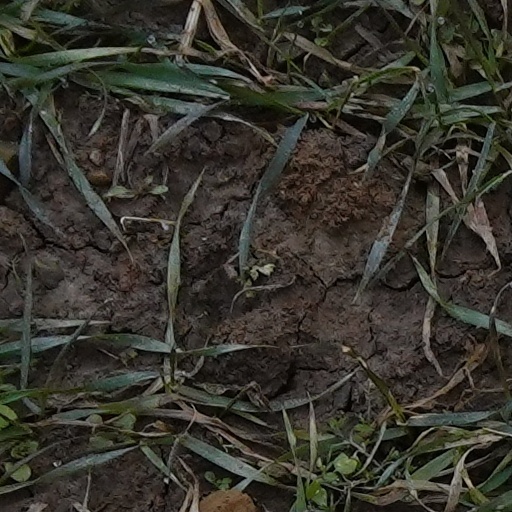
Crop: wheat